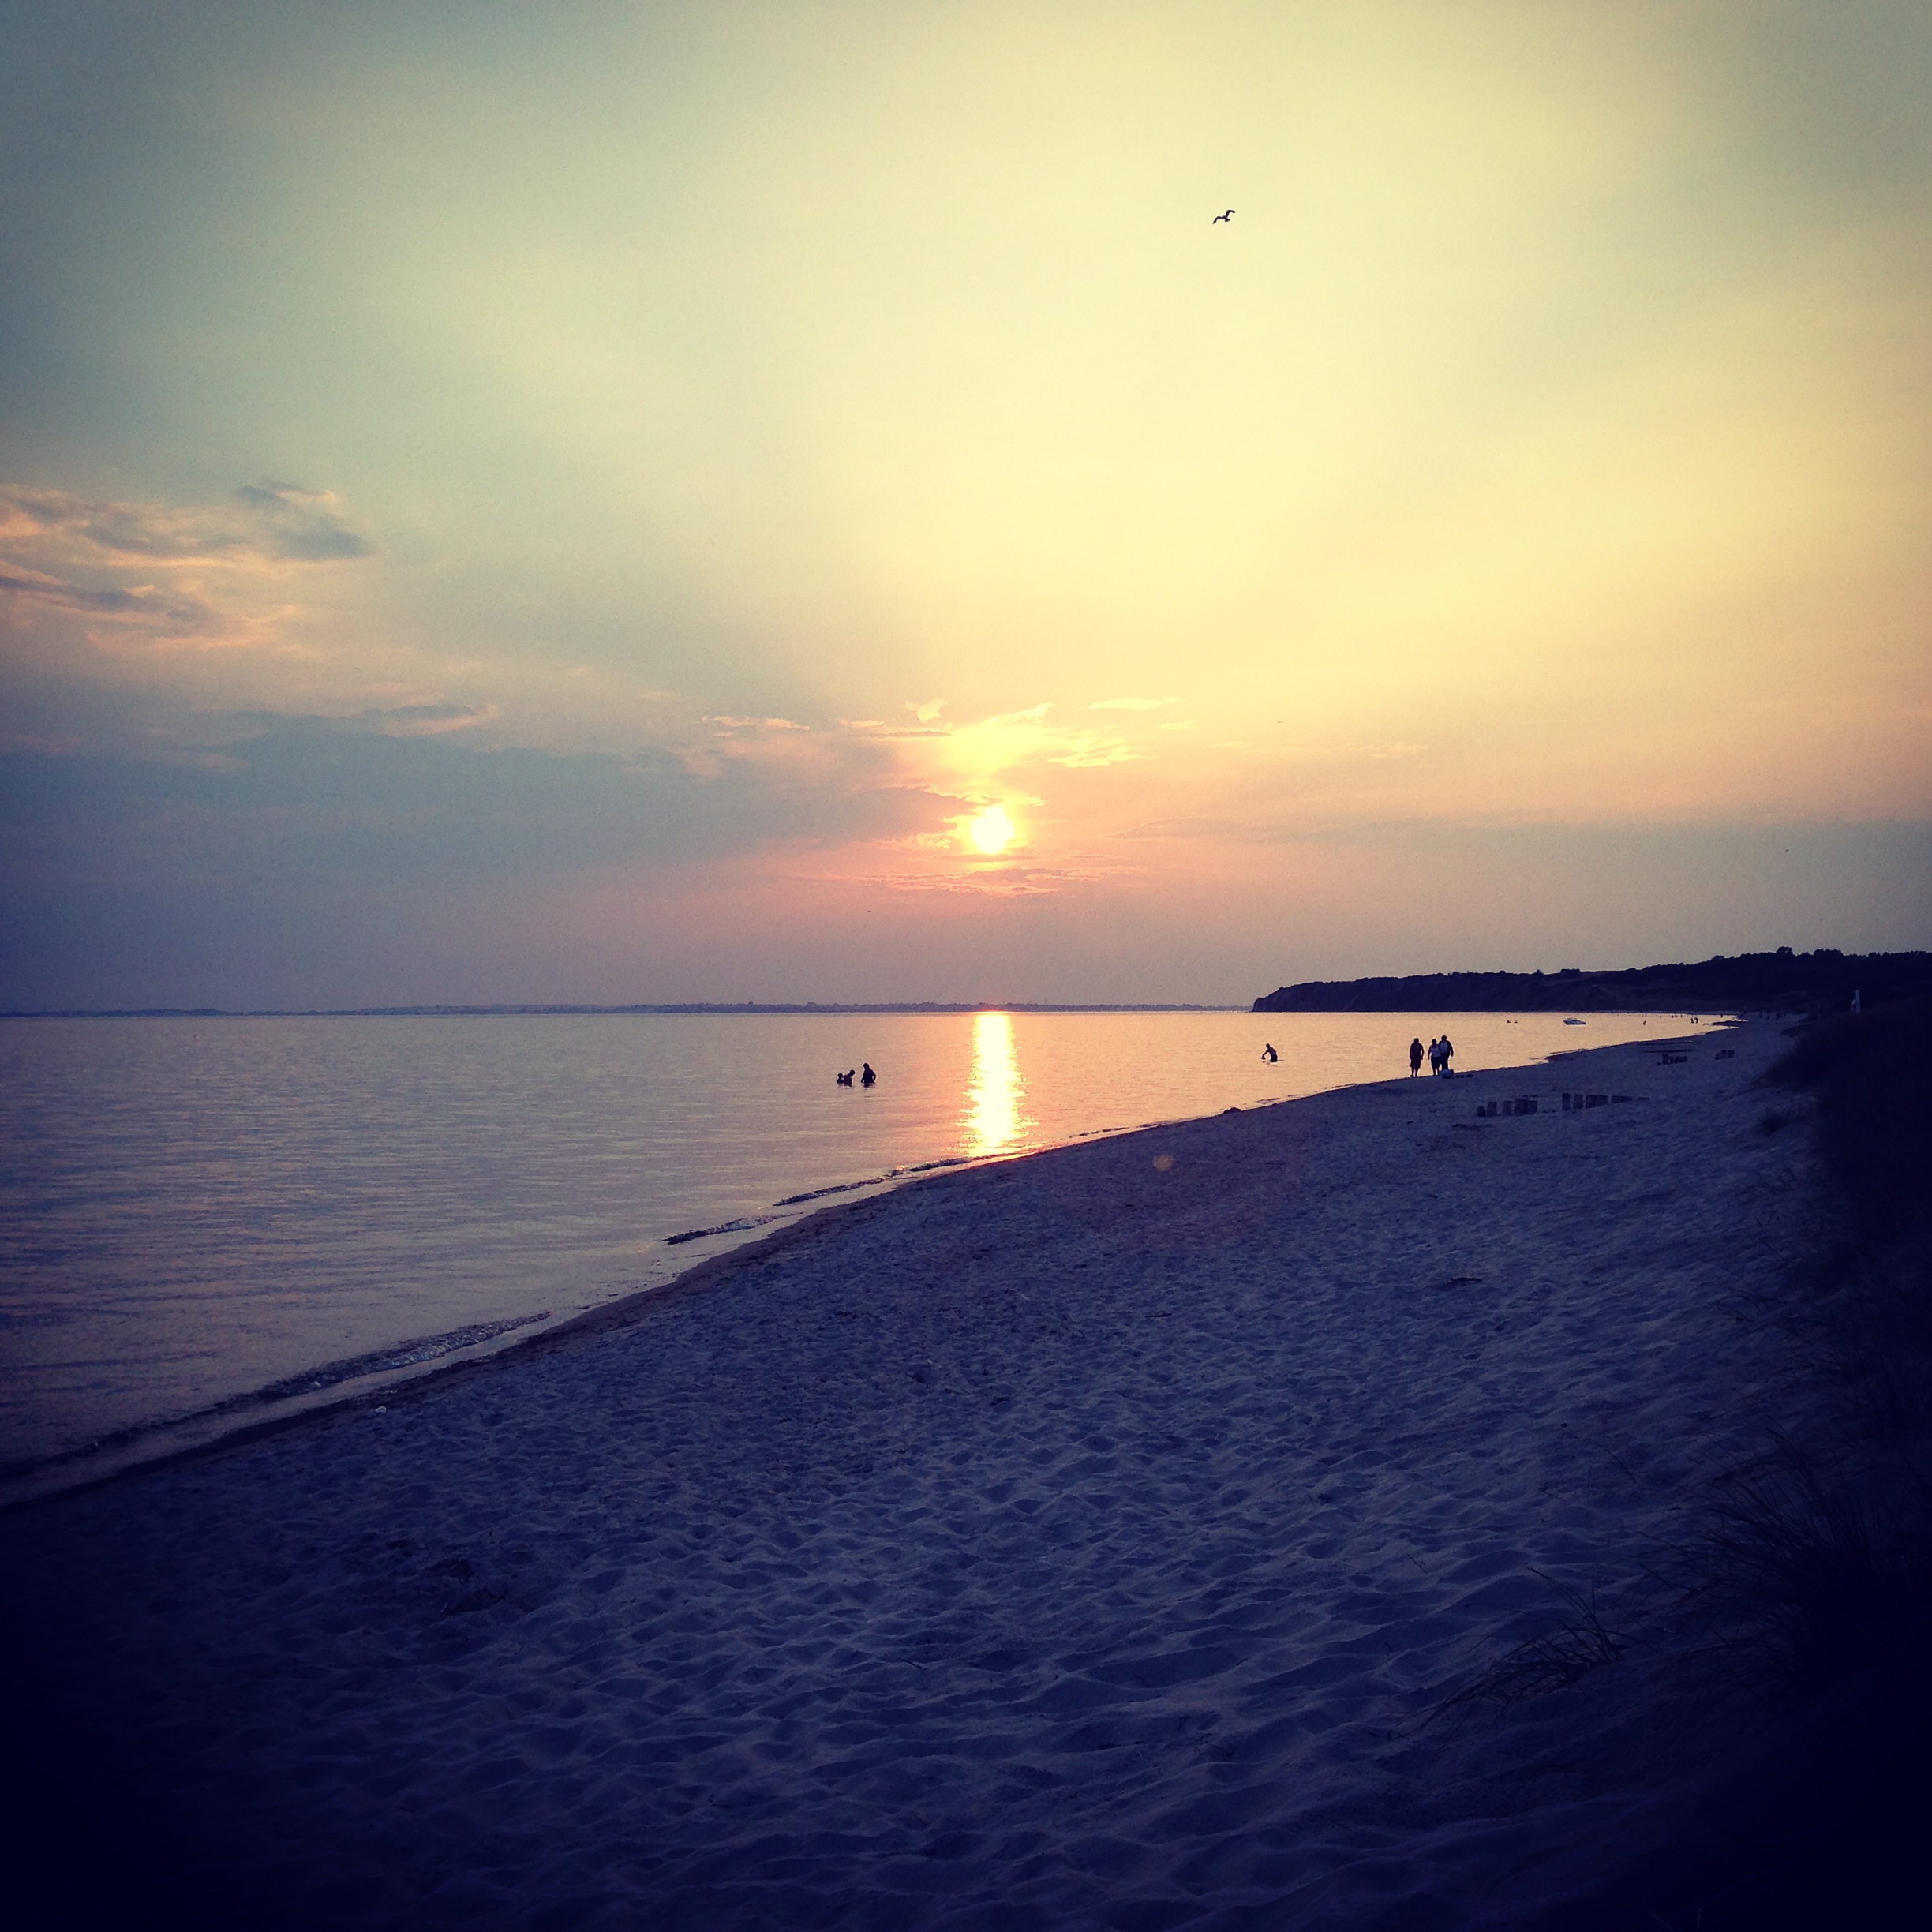
beach, landscape, sea, coast, water, nature, ocean, horizon, cloud, sky, sun, sunrise, sunset, sunlight, morning, shore, wave, dawn, summer, dusk, evening, reflection, bay, grunge, body of water, outdoors, beautiful, afterglow